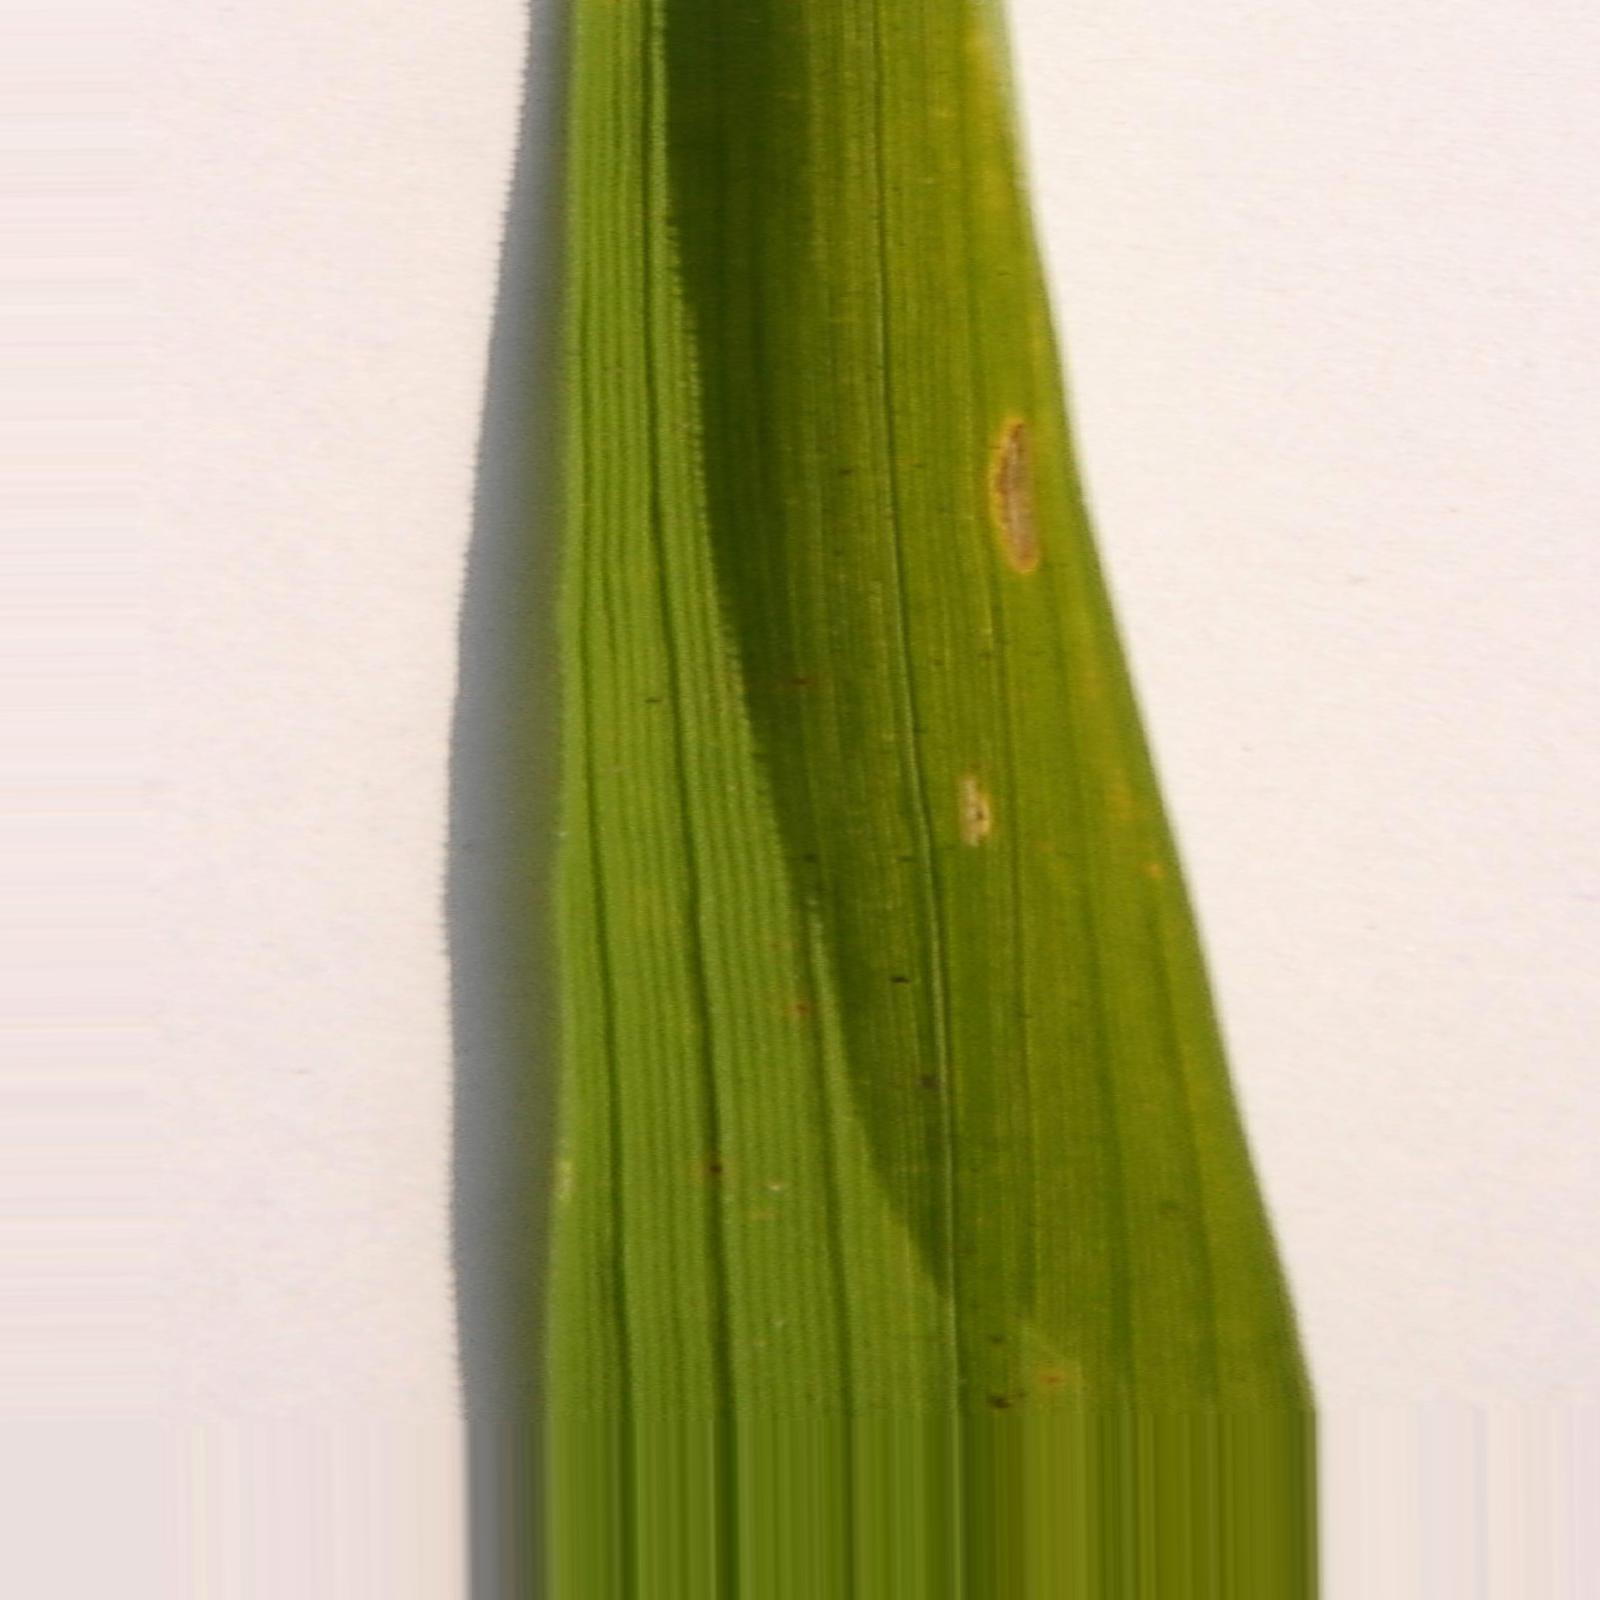
Nhãn: Bệnh Bạc lá (Bacterial leaf blight)